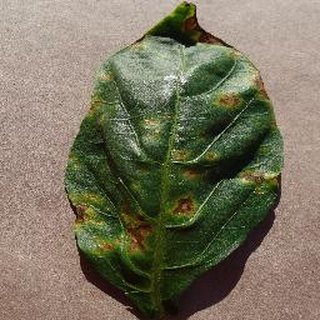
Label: bell_pepper_bacterial_spot